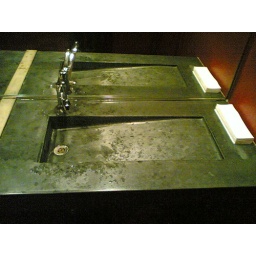
the sinks in bathroom at the tamarind tree